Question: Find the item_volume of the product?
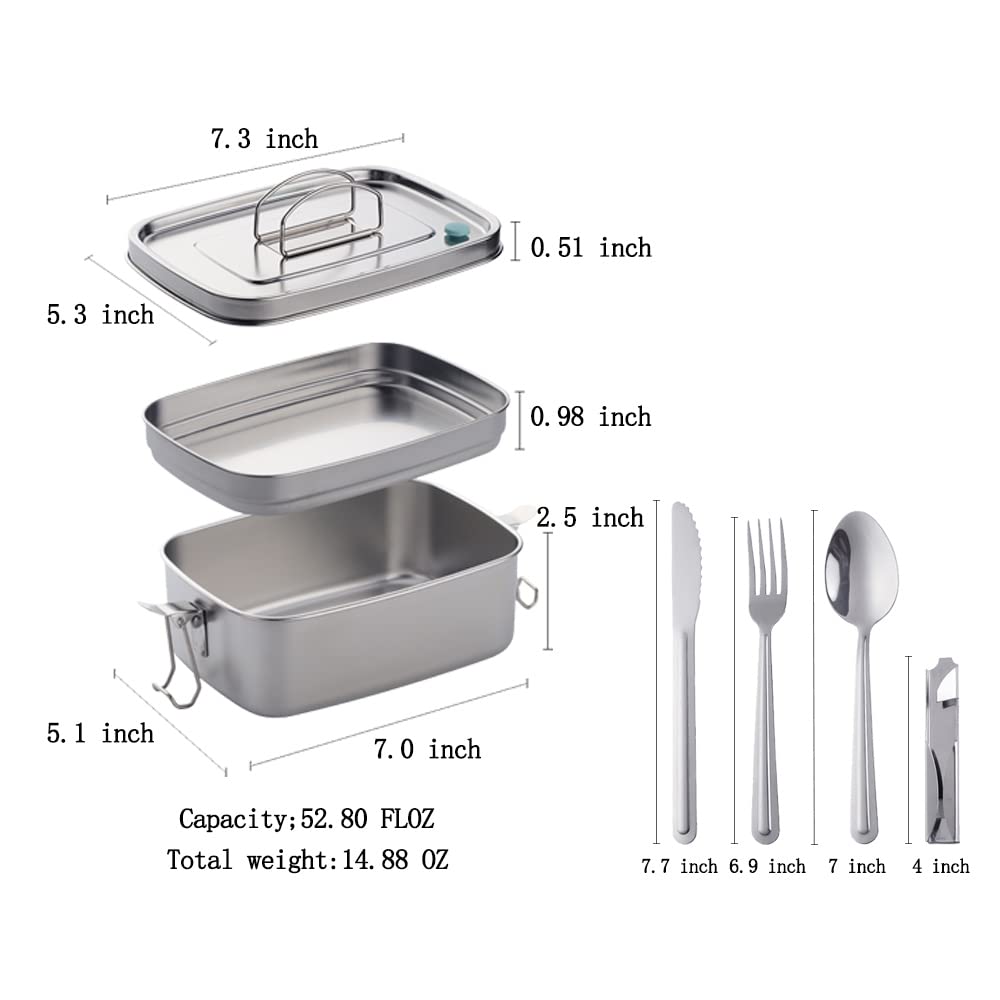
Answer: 80.0 fluid ounce